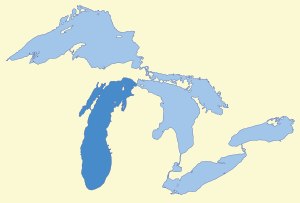
Lake Michigan
Lake Michigans placering
Lake Michigan er en sø i USA med et areal på 57.990 km². Største dybde 281 m. Lake Michigan er en af de fem store søer i Nordamerika som udgør Great Lakes.